Alistair Coe

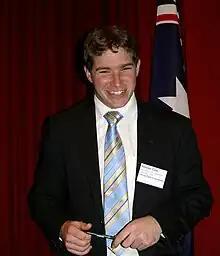
Coe at the Australian War Memorial in 2009

His portfolio responsibilities from 2008 to 2012 were as Shadow Minister for Urban Services, for Transport Services, for Housing, for Heritage, and for Youth. From 2012, Coe's responsibilities included Shadow Minister for Territory and Municipal Services, for Planning & Infrastructure, for Transport, and for Heritage.